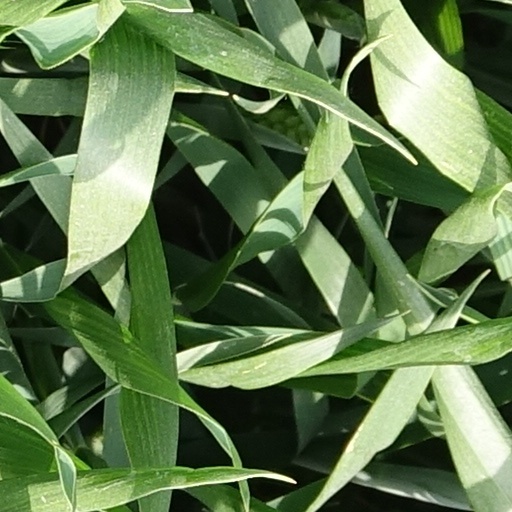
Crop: wheat